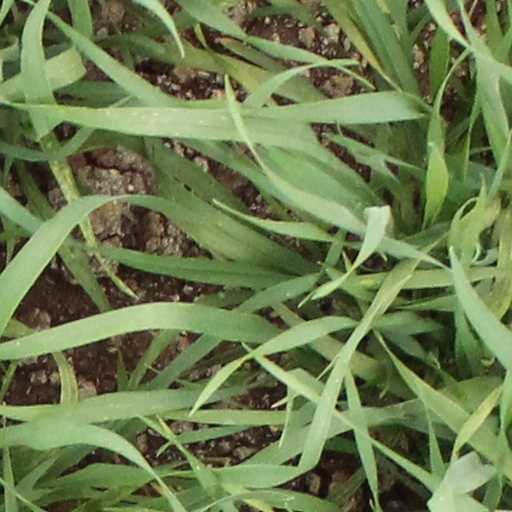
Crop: wheat